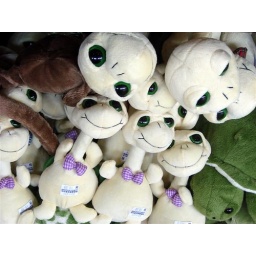
Not aliens, but stuff turtle dolls displayed in glass cabinate at a airport gift shop.